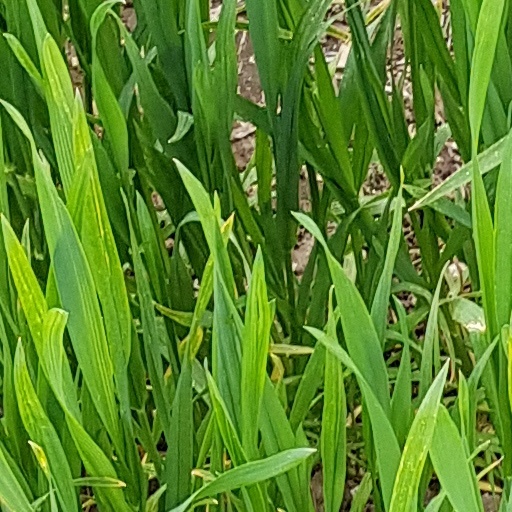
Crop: wheat